Dimethylformamide

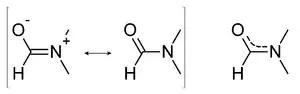
Left: two resonance structures of DMF. Right: illustration highlighting delocalization.

DMF is hydrolyzed by strong acids and bases, especially at elevated temperatures. With sodium hydroxide, DMF converts to formate and dimethylamine. DMF undergoes decarbonylation near its boiling point to give dimethylamine. Distillation is therefore conducted under reduced pressure at lower temperatures.